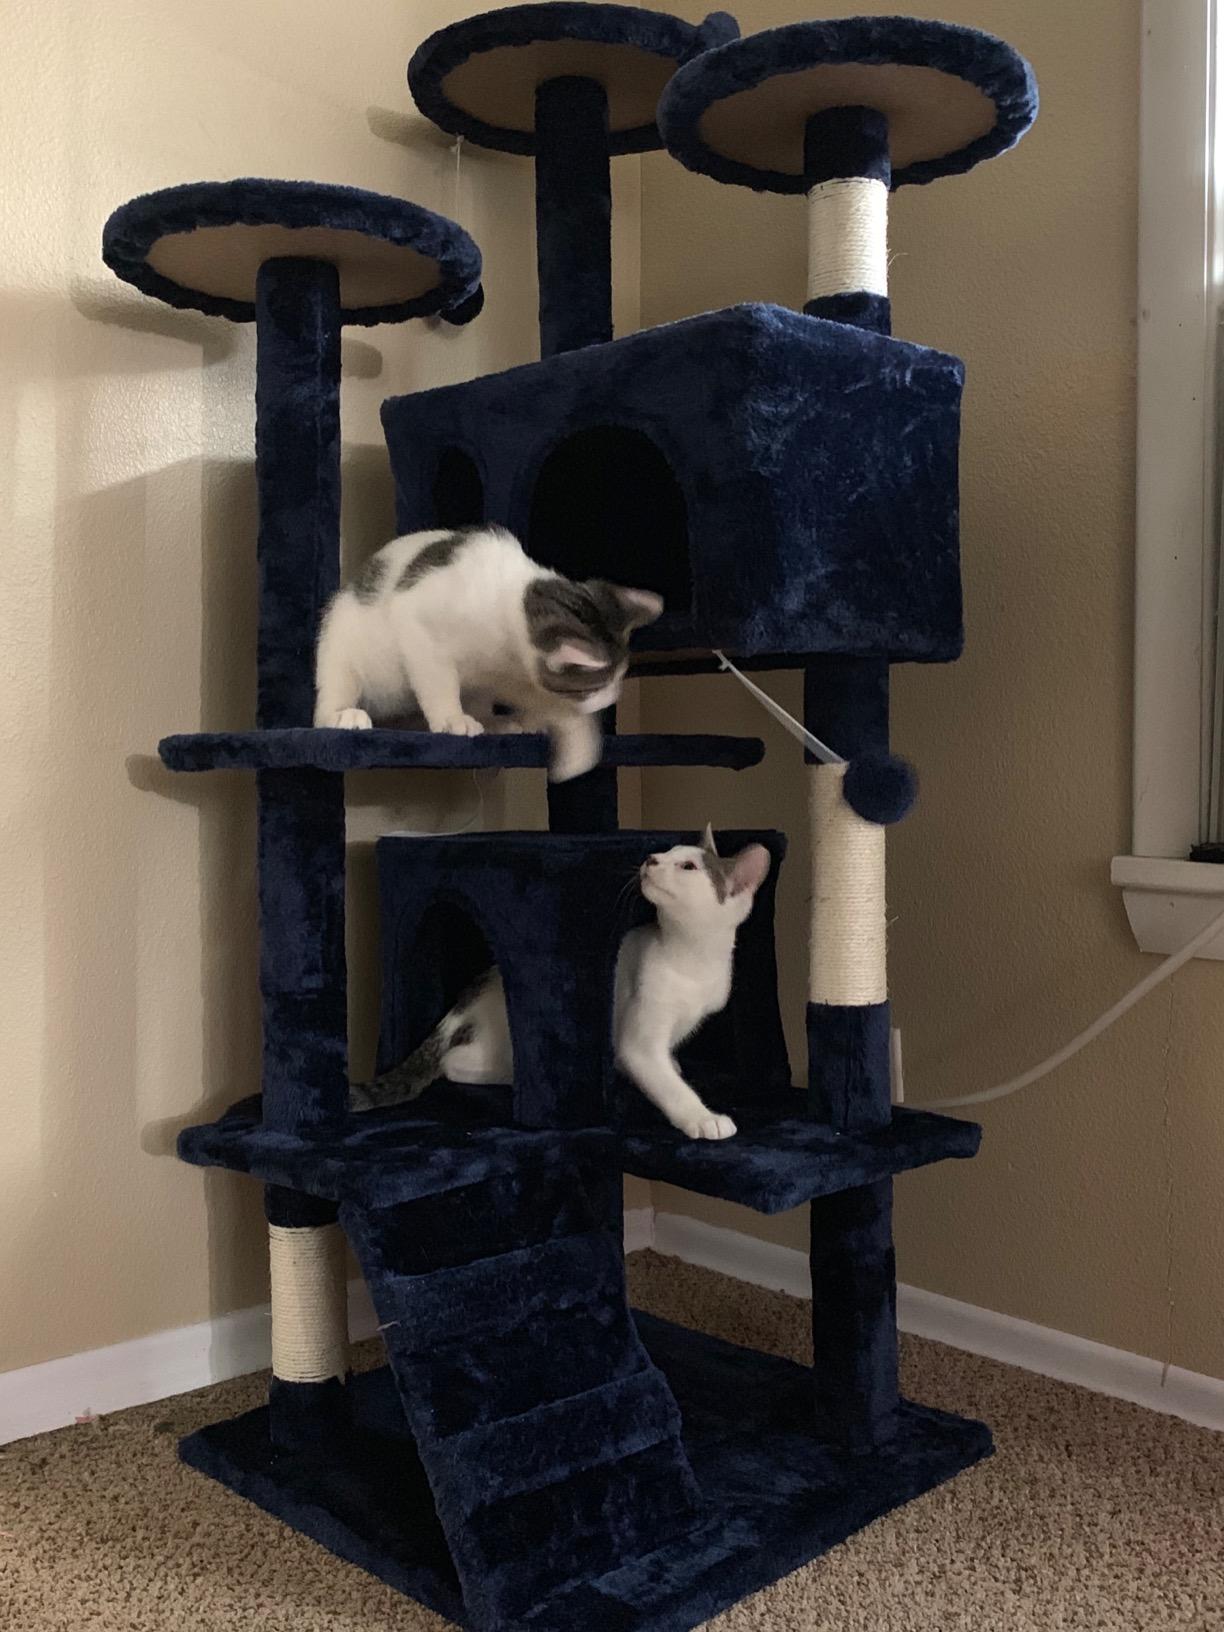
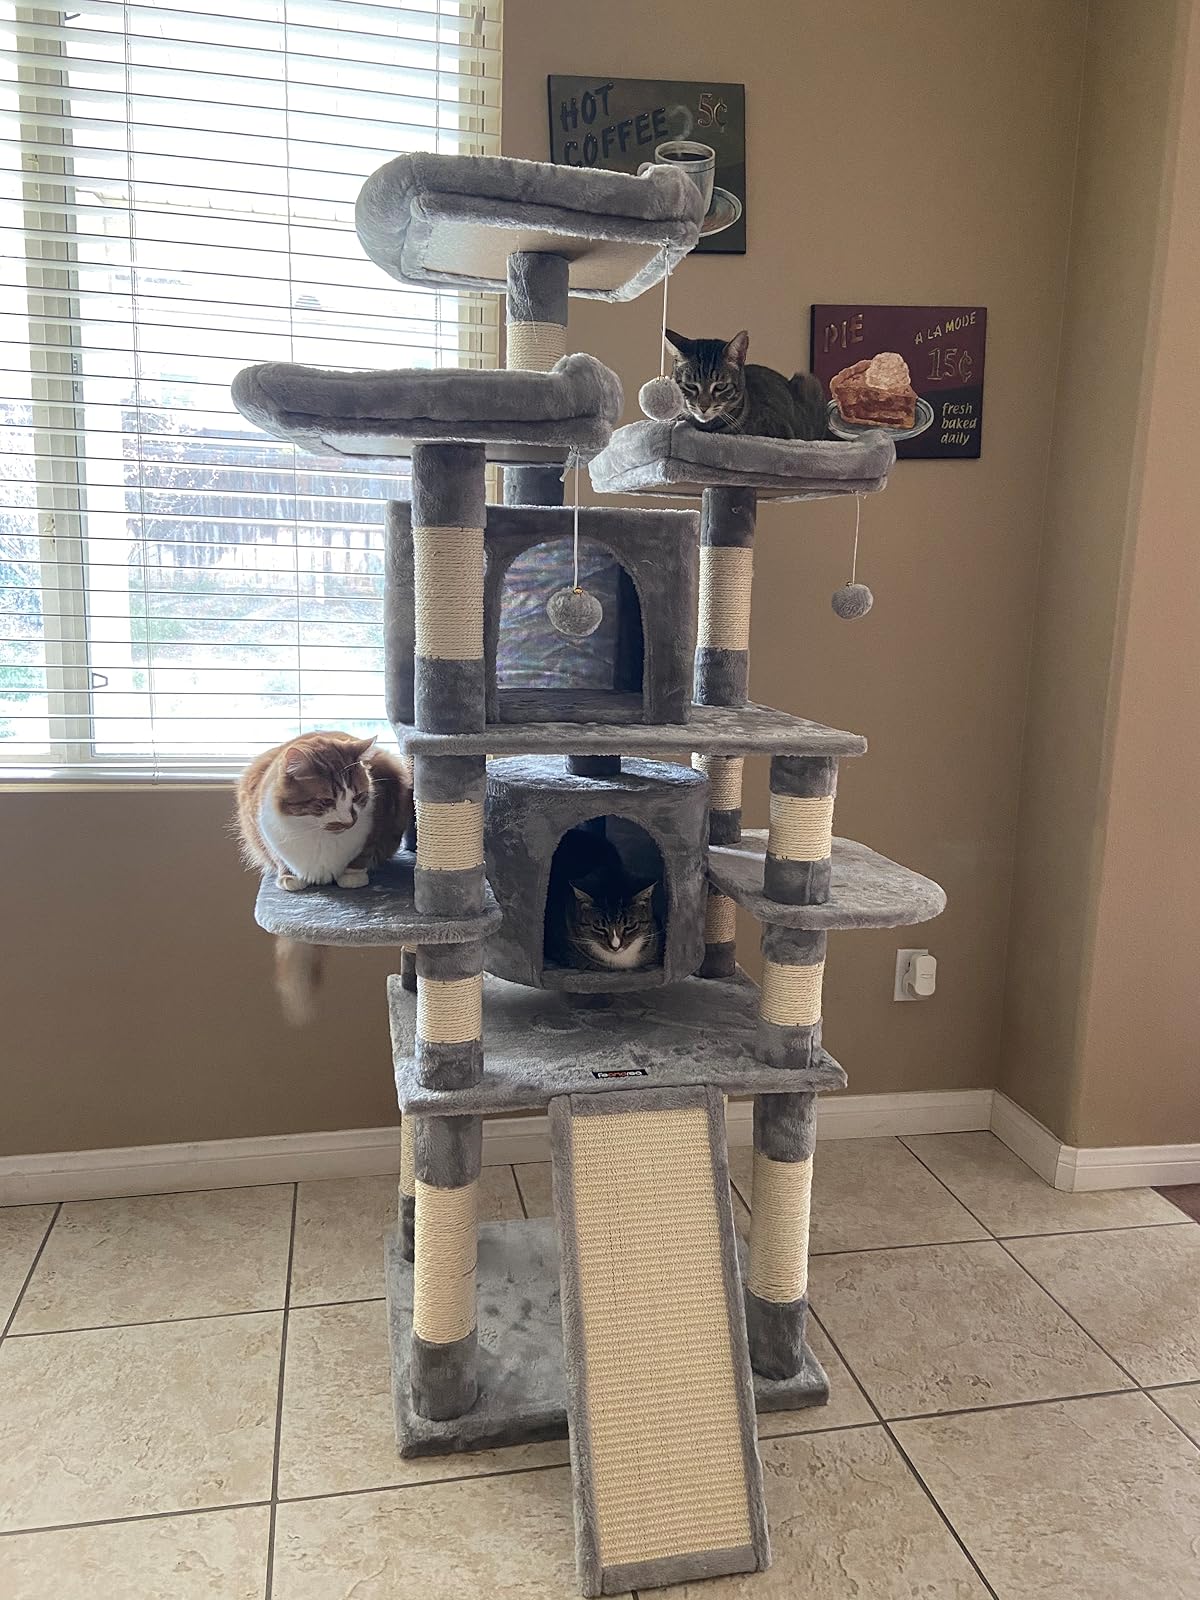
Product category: items_cat tree
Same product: no